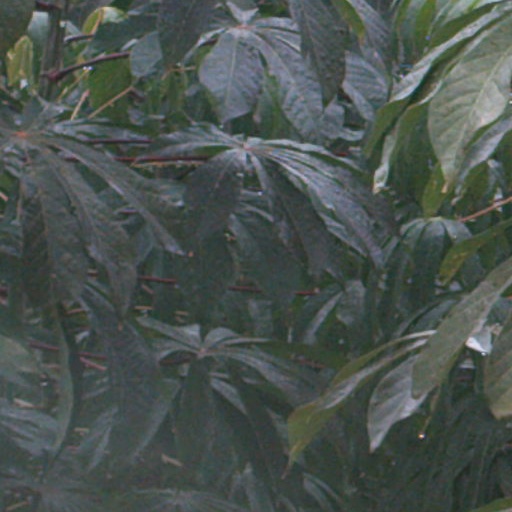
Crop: cassava